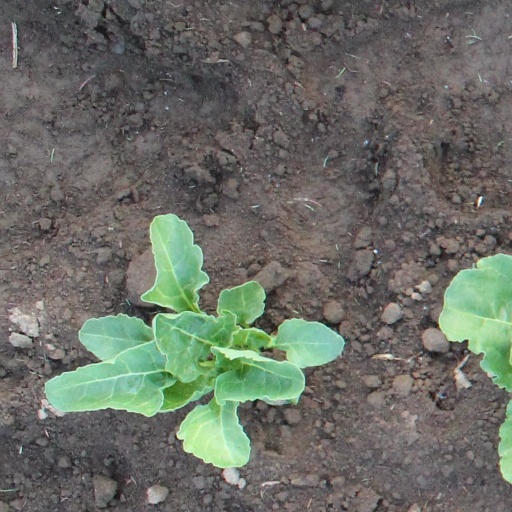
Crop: sugar beet